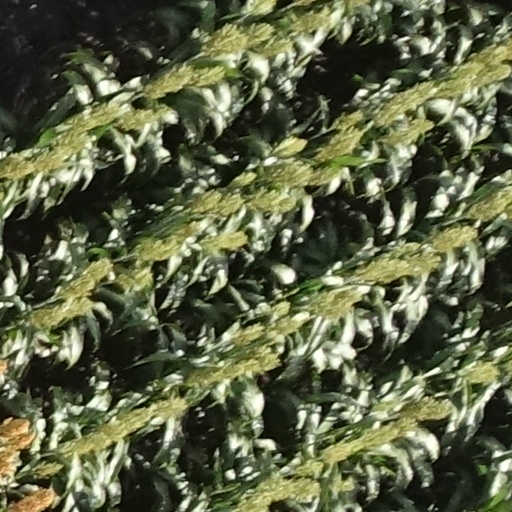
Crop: sorghum